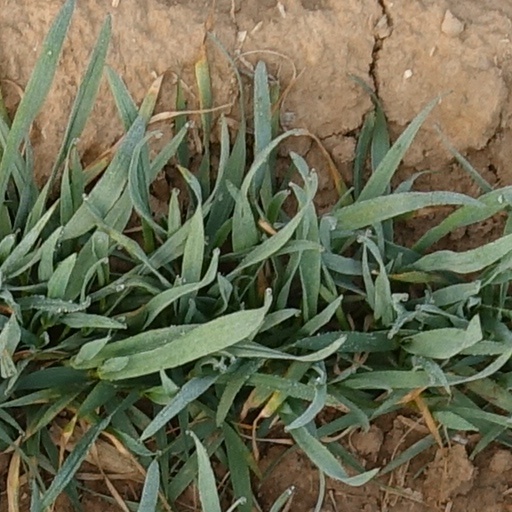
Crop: wheat